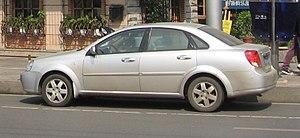
Buick Excelle est le nom en anglais des automobiles compactes de la marque Buick construite et vendue en Chine par Shanghai General Motors Company Ltd, la coentreprise entre le constructeur chinois SAIC et l'américain General Motors.